Horace Robertson

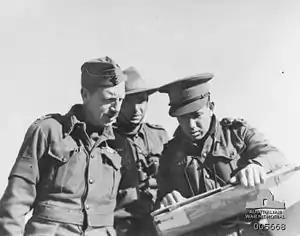
Three warmly dressed men in uniforms look at a map.

The 19th Infantry Brigade then advanced on Tobruk. The attack on this fortified town proceeded along similar lines to that on Bardia, with the 16th Infantry effecting a break-in of the position, but this time the 19th Infantry Brigade was to carry out the exploitation phase. Robertson's contribution to the plan was to increase its tempo, so that the attack would be carried through without pause, the exploitation being carried out before the initial break-in was complete. Robertson accepted the surrender of the fortress commander, Generale di Corpo d'Armata Pitassi Mannella, and later Admiral Massimiliano Vietina, the Italian naval commander. Comments by "a sunburnt red-headed Australian brigadier" made headlines in Britain, where senior officers rarely spoke to the media, but did not endear Robertson to his critics, who felt that his ego was out of control. Following the entry of the 19th Infantry Brigade to Benghazi on 7 February, Robertson declared "give me two stout ships and a bearing on Rome and we'll dine in the hall of the caesars".